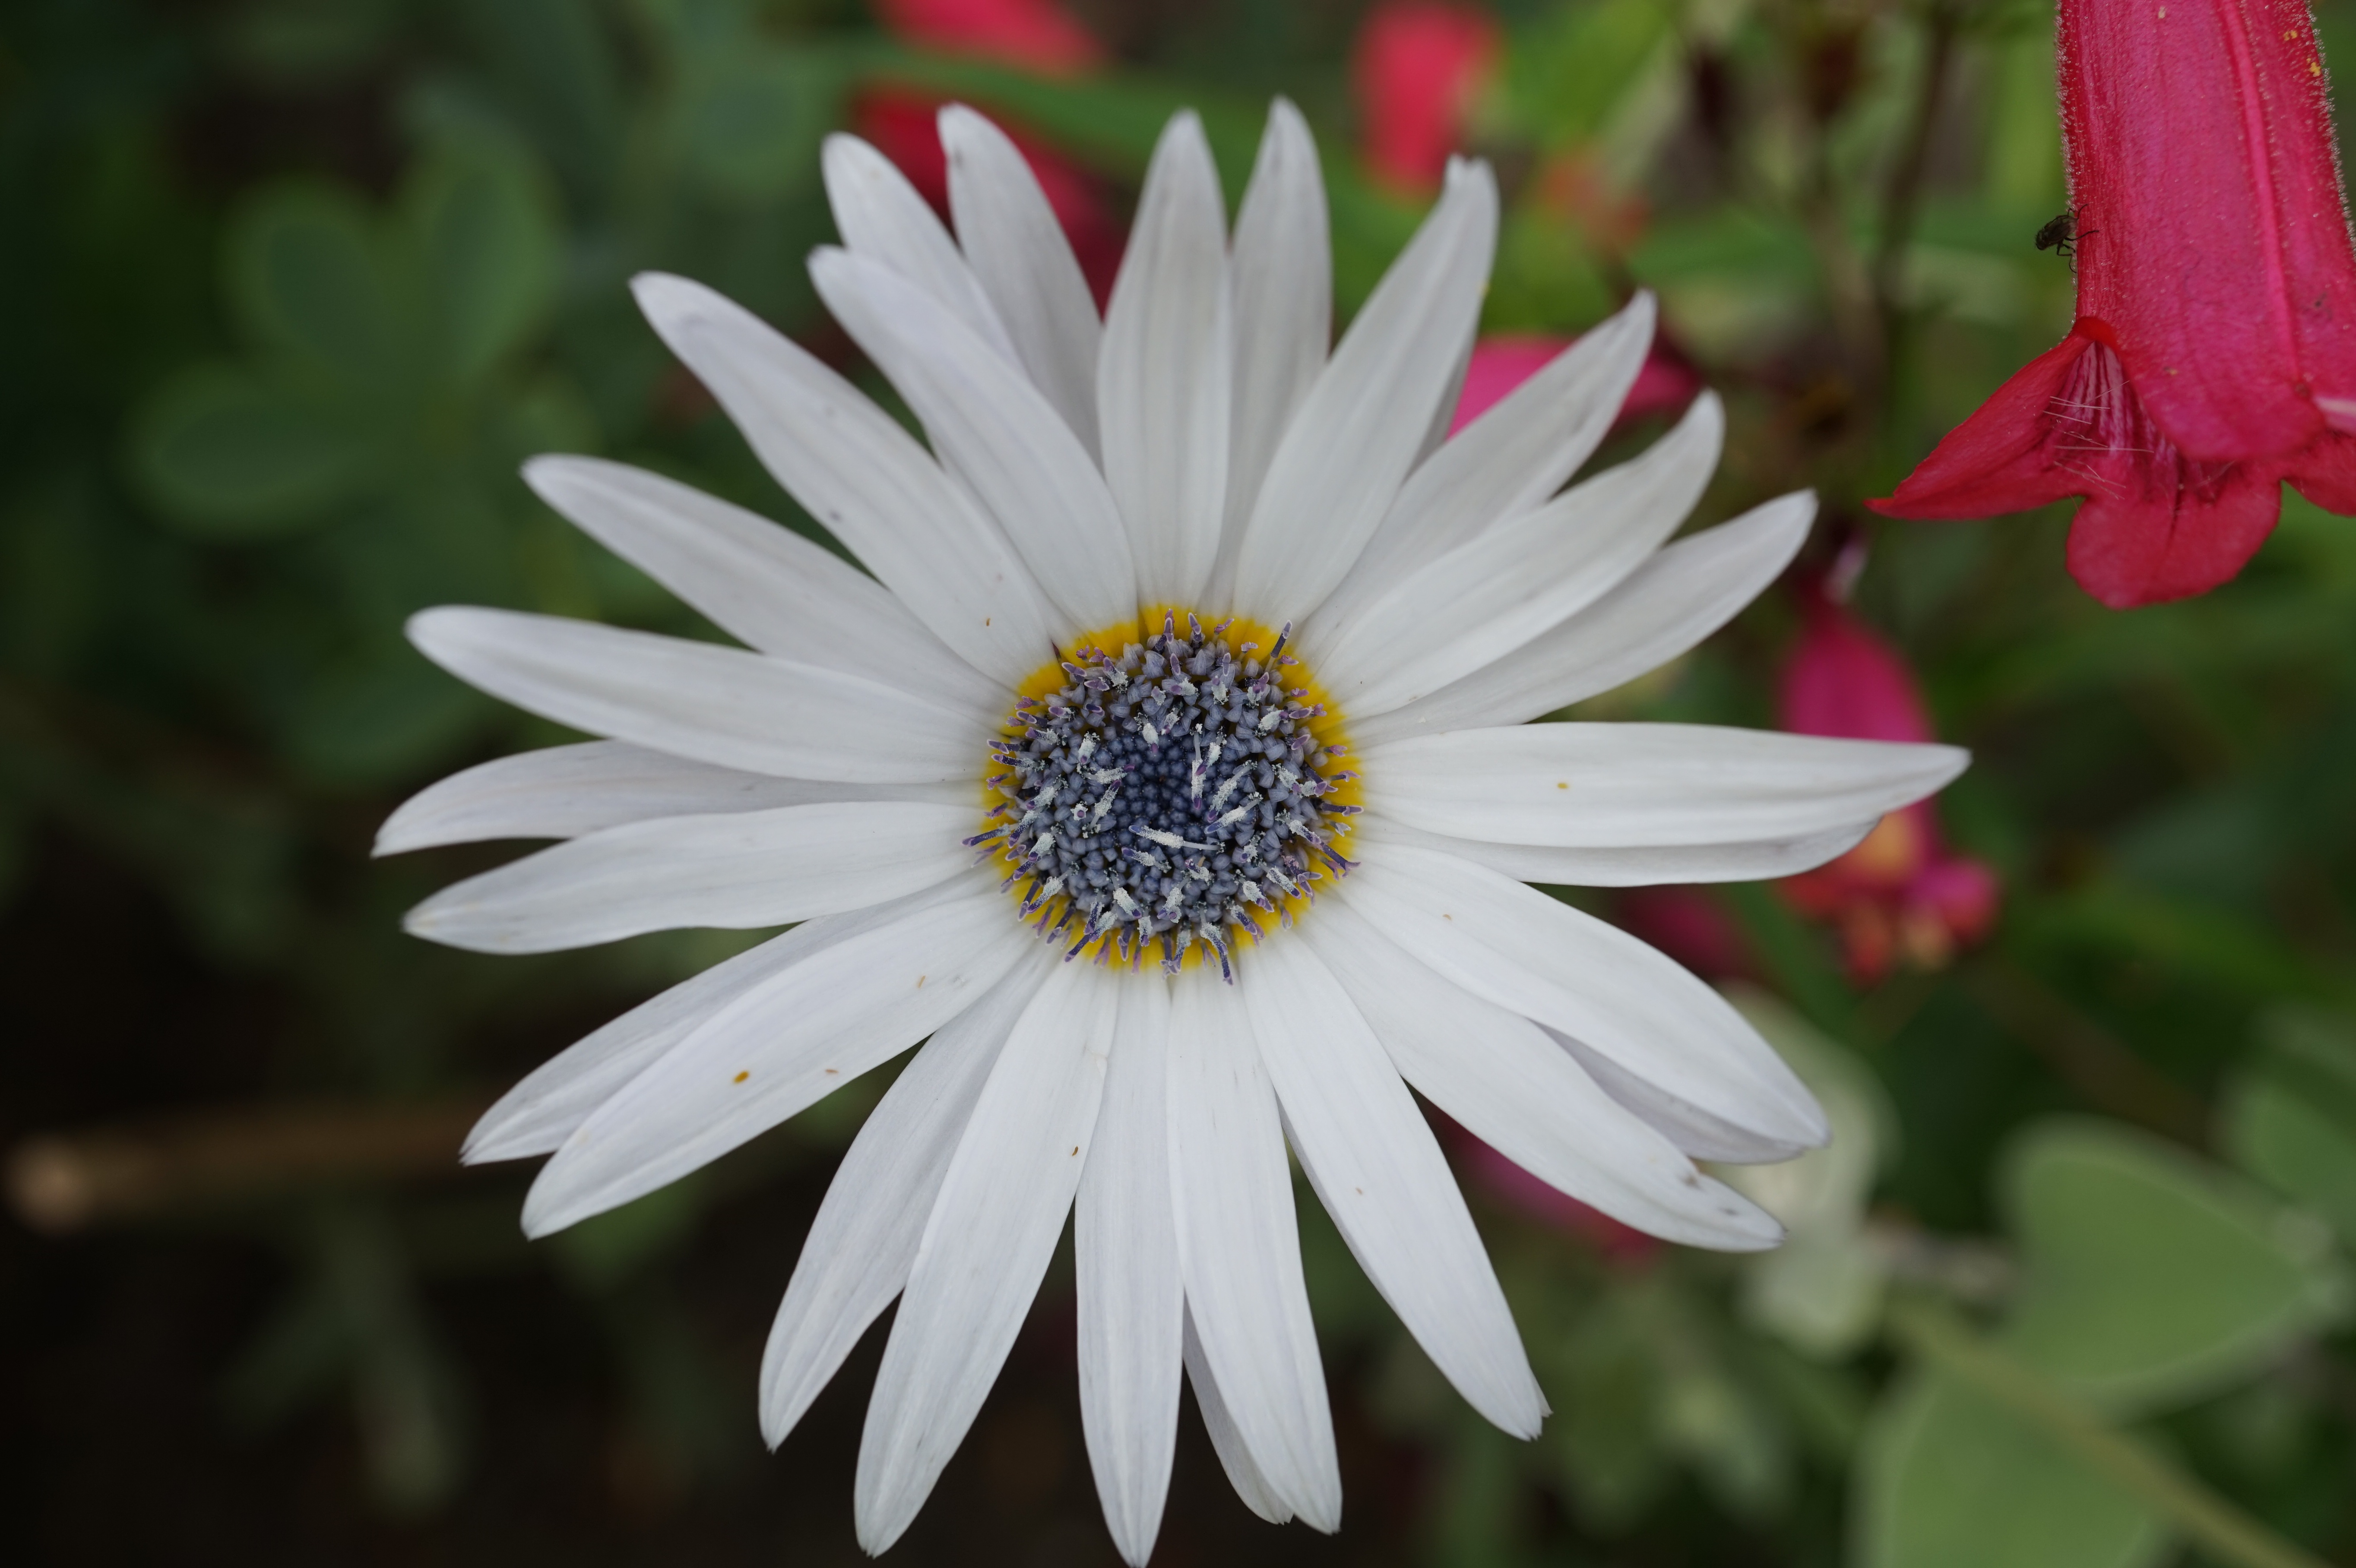
nature, blossom, plant, white, flower, petal, bloom, summer, daisy, botany, garden, close, flora, wildflower, close up, marguerite, macro photography, flowering plant, daisy family, cape margerite, oxeye daisy, annual plant, plant stem, land plant, marguerite daisy